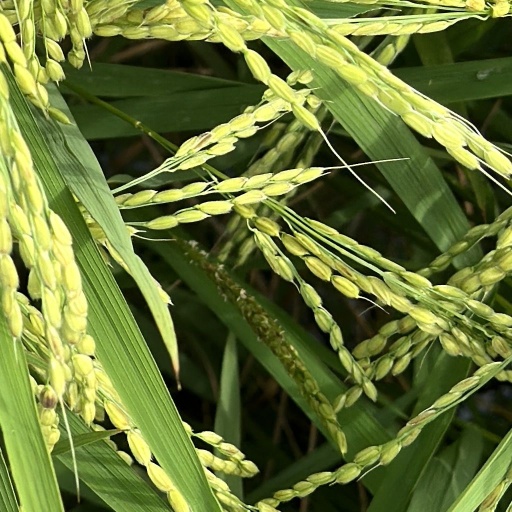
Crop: rice